Austin 10

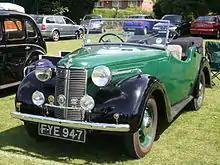
tourer late 1939with alligator bonnet

A virtually new car was launched in May 1939 with the body shell incorporating the floor to give a semi-unitary structure. The car was completely restyled by Argentine born Dick Burzi who had joined Austin from Lancia in 1929. The bonnet was hinged at the rear, replacing the side-opening type on the old car and the radiator grille became rounded and there was no cabriolet. It was now available as four-door saloon with fixed or sliding head or as a sporting type four-seated tourer.